Verano de Escándalo (2003)

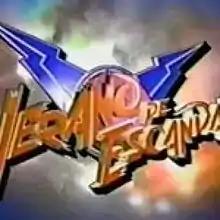
Official television logo for the 2003 "Verano de Escándalo" shows

"Verano de Escándalo" 2003 (Spanish for "Summer of Scandal") was a series of major "Lucha Libre" or professional wrestling shows held by the Mexican wrestling promotion AAA over the summer of 2003. In previous and subsequent years AAA's "Verano de Escándalo" were a single event, but in 2003 it was a series of three shows held on August 31 (A), September 16 (B) and September 28 (C), 2003. The events featured a number of professional wrestling matches with different wrestlers involved in pre-existing scripted feuds or storylines. Wrestlers portrayed either villains (referred to as "Rudos" in Mexico) or fan favorites ("Técnicos" in Mexico) as they competed in wrestling matches with predetermined outcomes.